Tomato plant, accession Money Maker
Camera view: bottom (45 deg); turntable rotation: 300 degrees
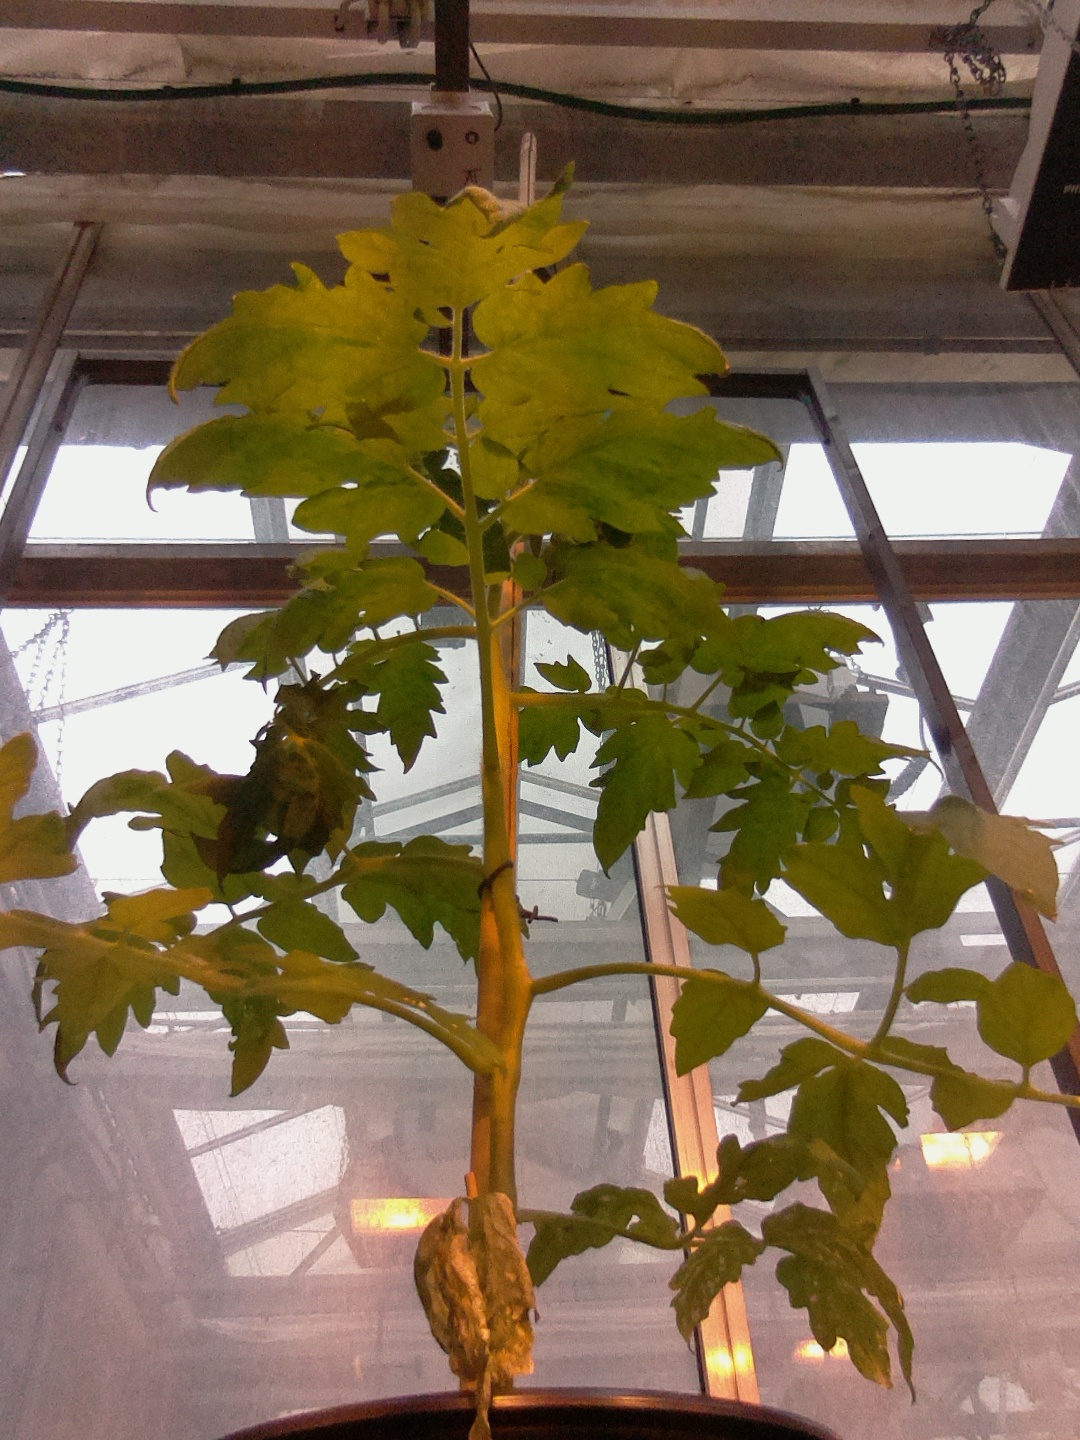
BBCH growth stage 51: First inflorence visible, visible closed flower bud